Buckinghamshire

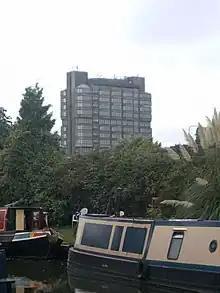
Bucks County Council's County Hall

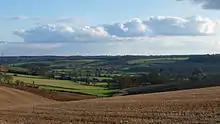
Wendover Dean

The ceremonial county of Buckinghamshire consists of both unitary authority areas combined. The ceremonial county has a Lord Lieutenant and a High Sheriff. Since November 2020, the Lord Lieutenant of Buckinghamshire is The Countess Howe and the High Sheriff of Buckinghamshire is Dame Ann Geraldine Limb, DBE of Stony Stratford The office of "Custos rotulorum" has been combined with that of Lord Lieutenant since 1702.